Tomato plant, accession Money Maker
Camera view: tilt-top (135 deg); turntable rotation: 150 degrees
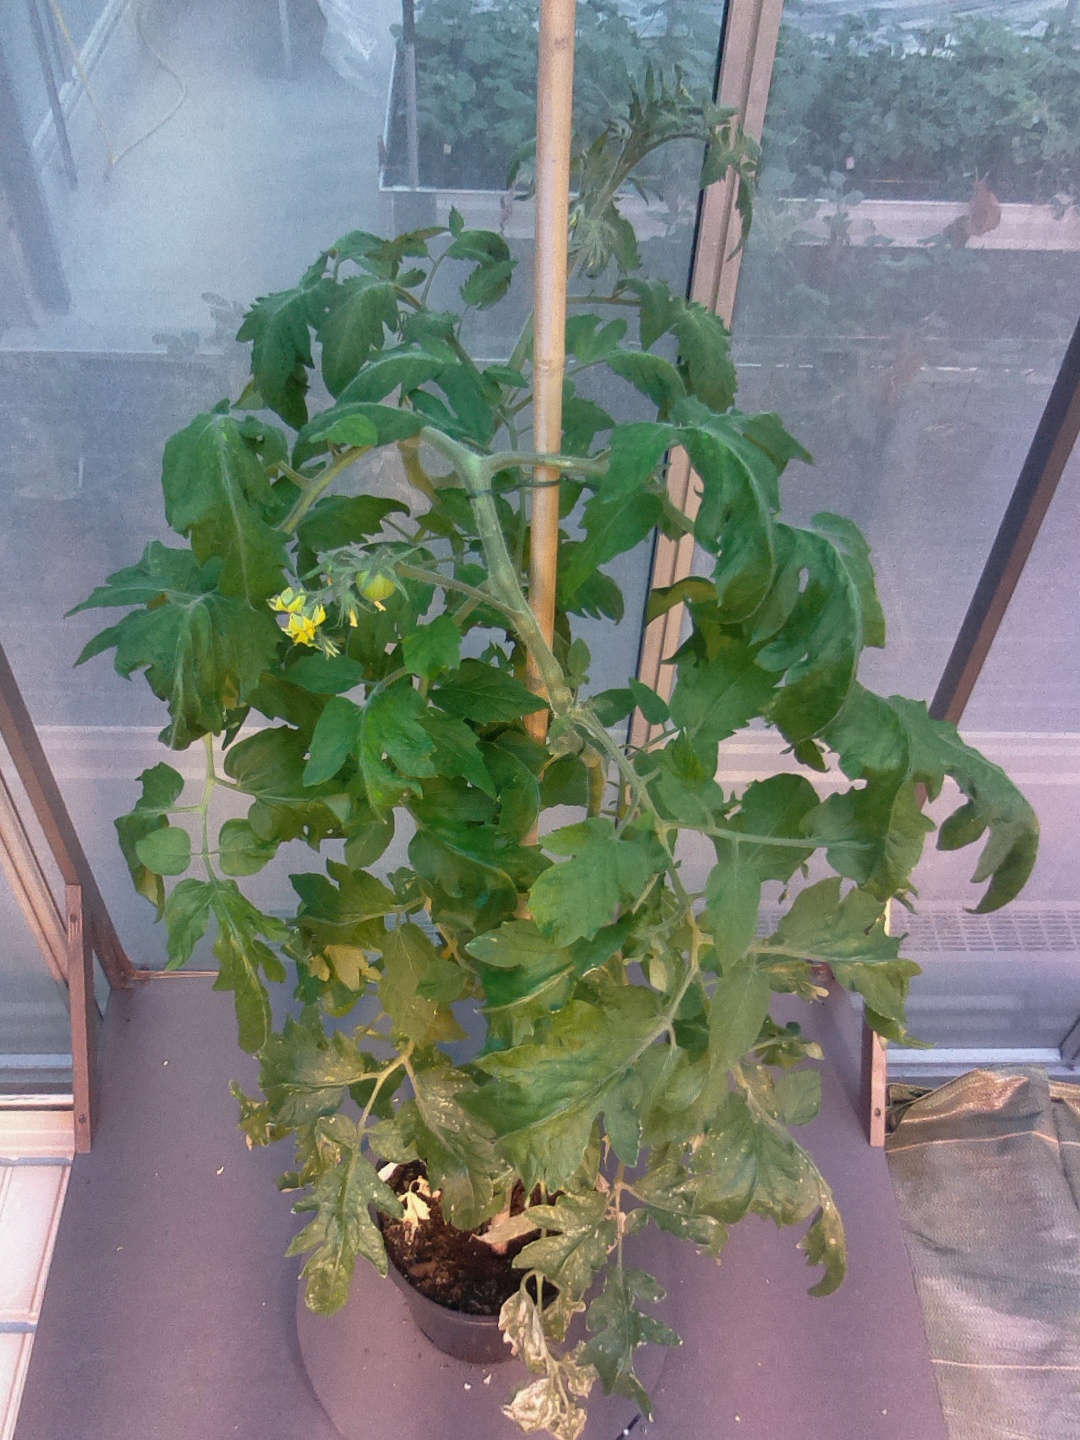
BBCH growth stage 71: 10%-20% of final fruit size